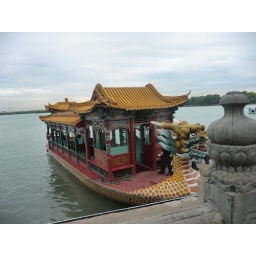
Here is the boat that took us across the lake to the Summer Palace in Beijing.